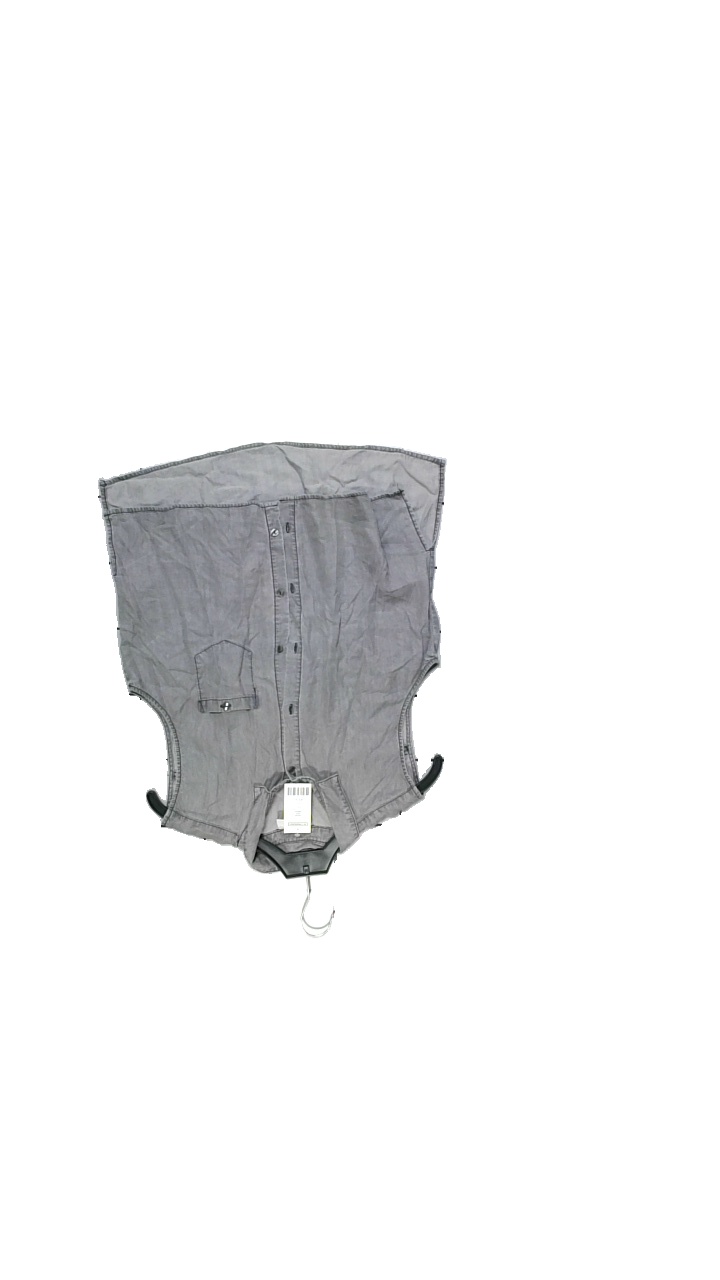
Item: Vest (Ladies)
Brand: Monki
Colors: Grey
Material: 100% Lyocell
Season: Summer
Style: Denim
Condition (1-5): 2
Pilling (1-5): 4
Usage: Reuse
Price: <50